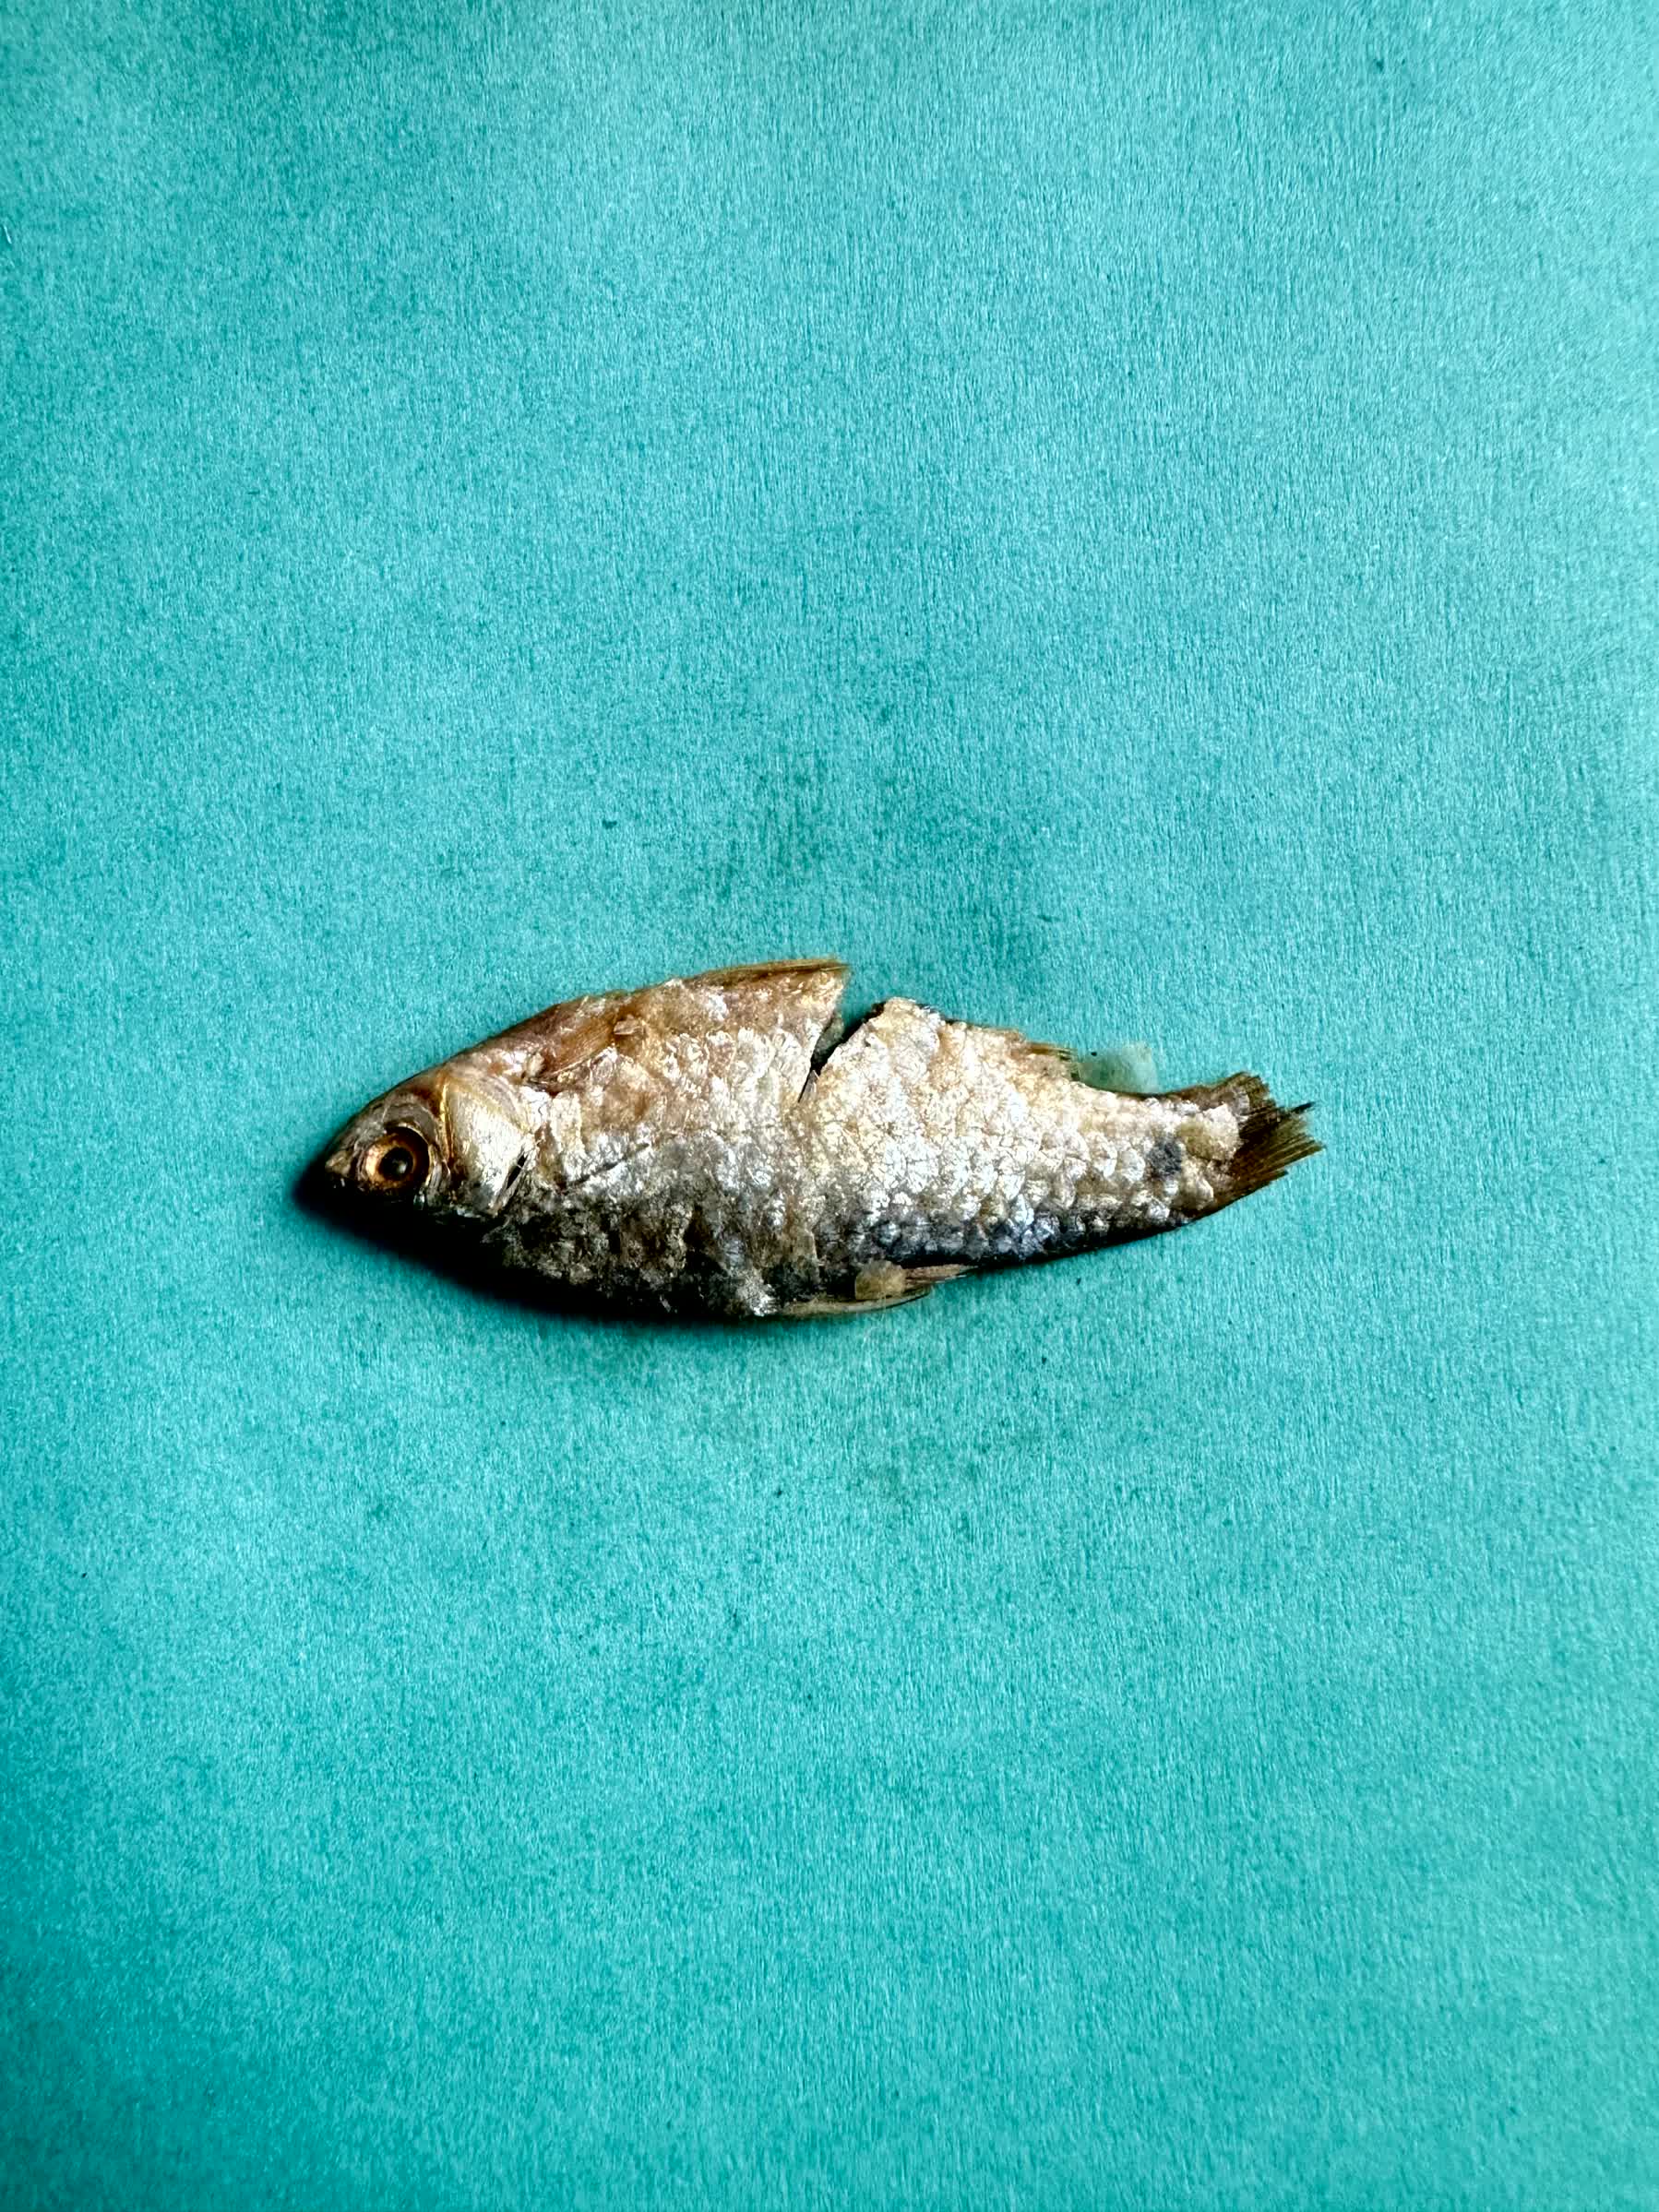
Species: puti chepa